2006–07 Ashes series

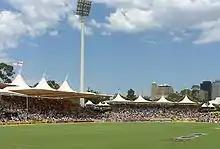
Crowds in the Chappell stands during the Adelaide match

England's chances of lasting the day were effectively dashed after Pietersen flicked the ball to Damien Martyn at short midwicket off Brett Lee in the first over of the day, immediately after Australia's taking the new ball and without adding to his overnight score. Jones struck a few boundaries but edged onto his stumps off McGrath. Fellow NSW paceman Clark took the final wickets of Giles (caught at first slip), Hoggard (caught at first slip) and Harmison (caught pulling at fine leg), with England lasting only 20 overs for the day. England's fourth innings total of 370 was the highest ever achieved in a fourth innings of a Test match at the Gabba but was still nowhere near the total set by Australia. Australia won the match by 277 runs, with Ponting named man of the match for his 196 and 60 not out. The total attendance was recorded as 164,747 for the match.